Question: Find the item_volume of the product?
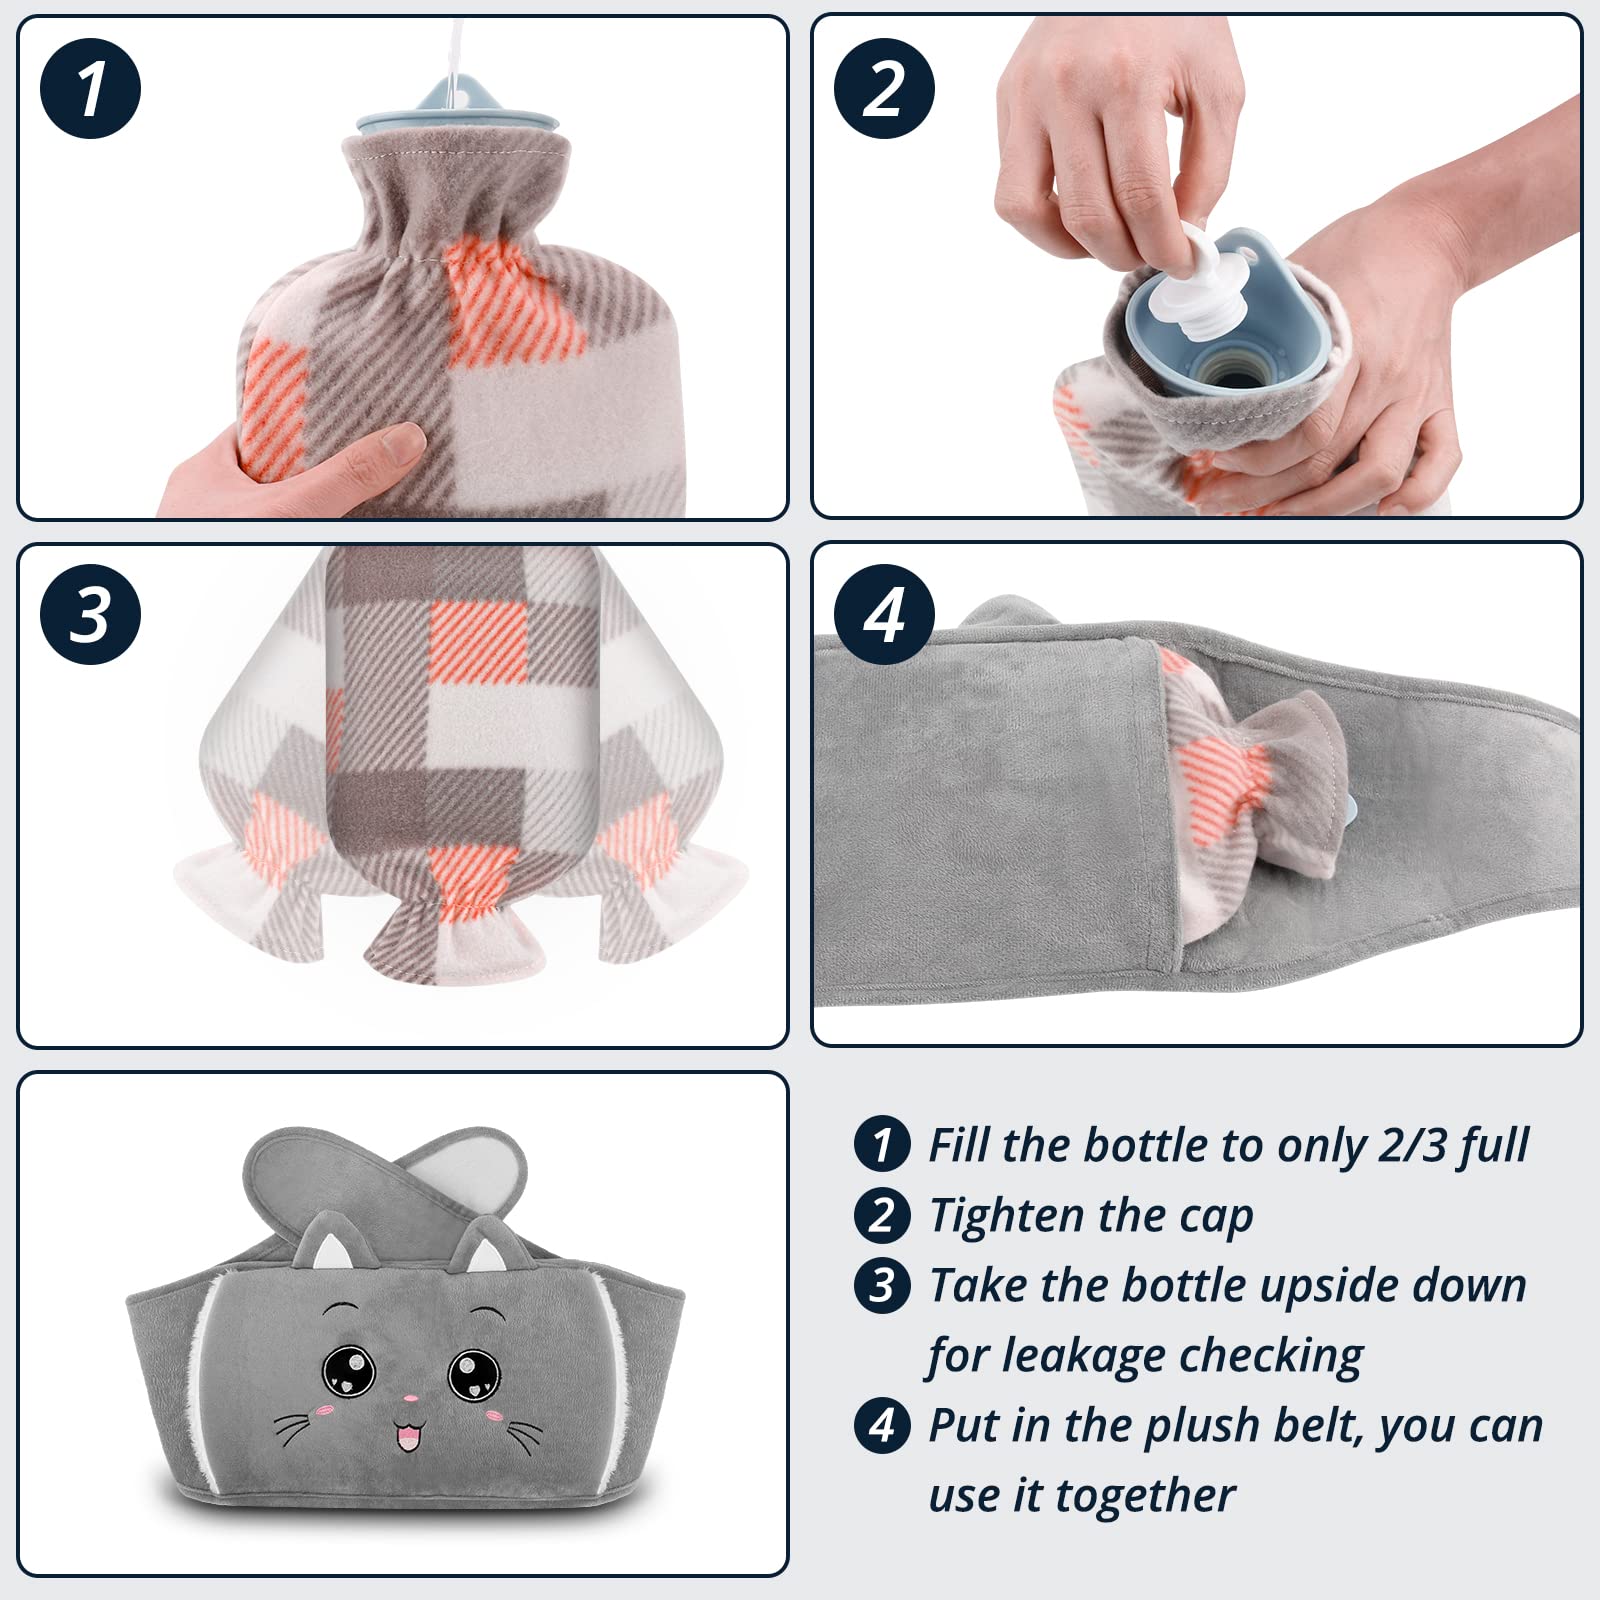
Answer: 4.0 pint